Benjamin Jacob

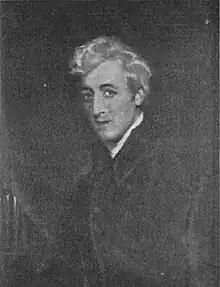

Benjamin Jacob (1 April 1778 – 24 August 1829) was an English organist, conductor, and composer. He was a pupil of Willoughby, William Shrubsole, and Samuel Arnold (1796).